Van, Llanidloes

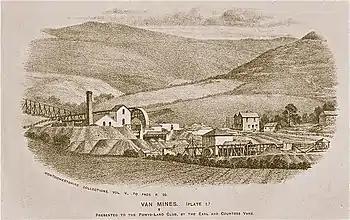
Van Lead Mines

The hamlet grew in the 19th century with the discovery of large deposits of lead, and a thriving lead mine was developed. At one point during the late 19th century 'Van Mine' was the most productive in Europe. The mines declined under pressure from foreign imports in the early 20th century plus mis-management, and operations ceased in the inter-war period. The name Van is also given to the small lake located just outside the village, Van Pool.